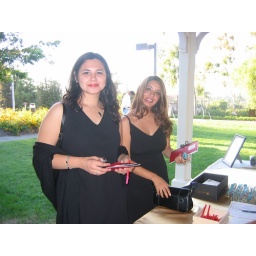
Luz and Monica M. at sign in table